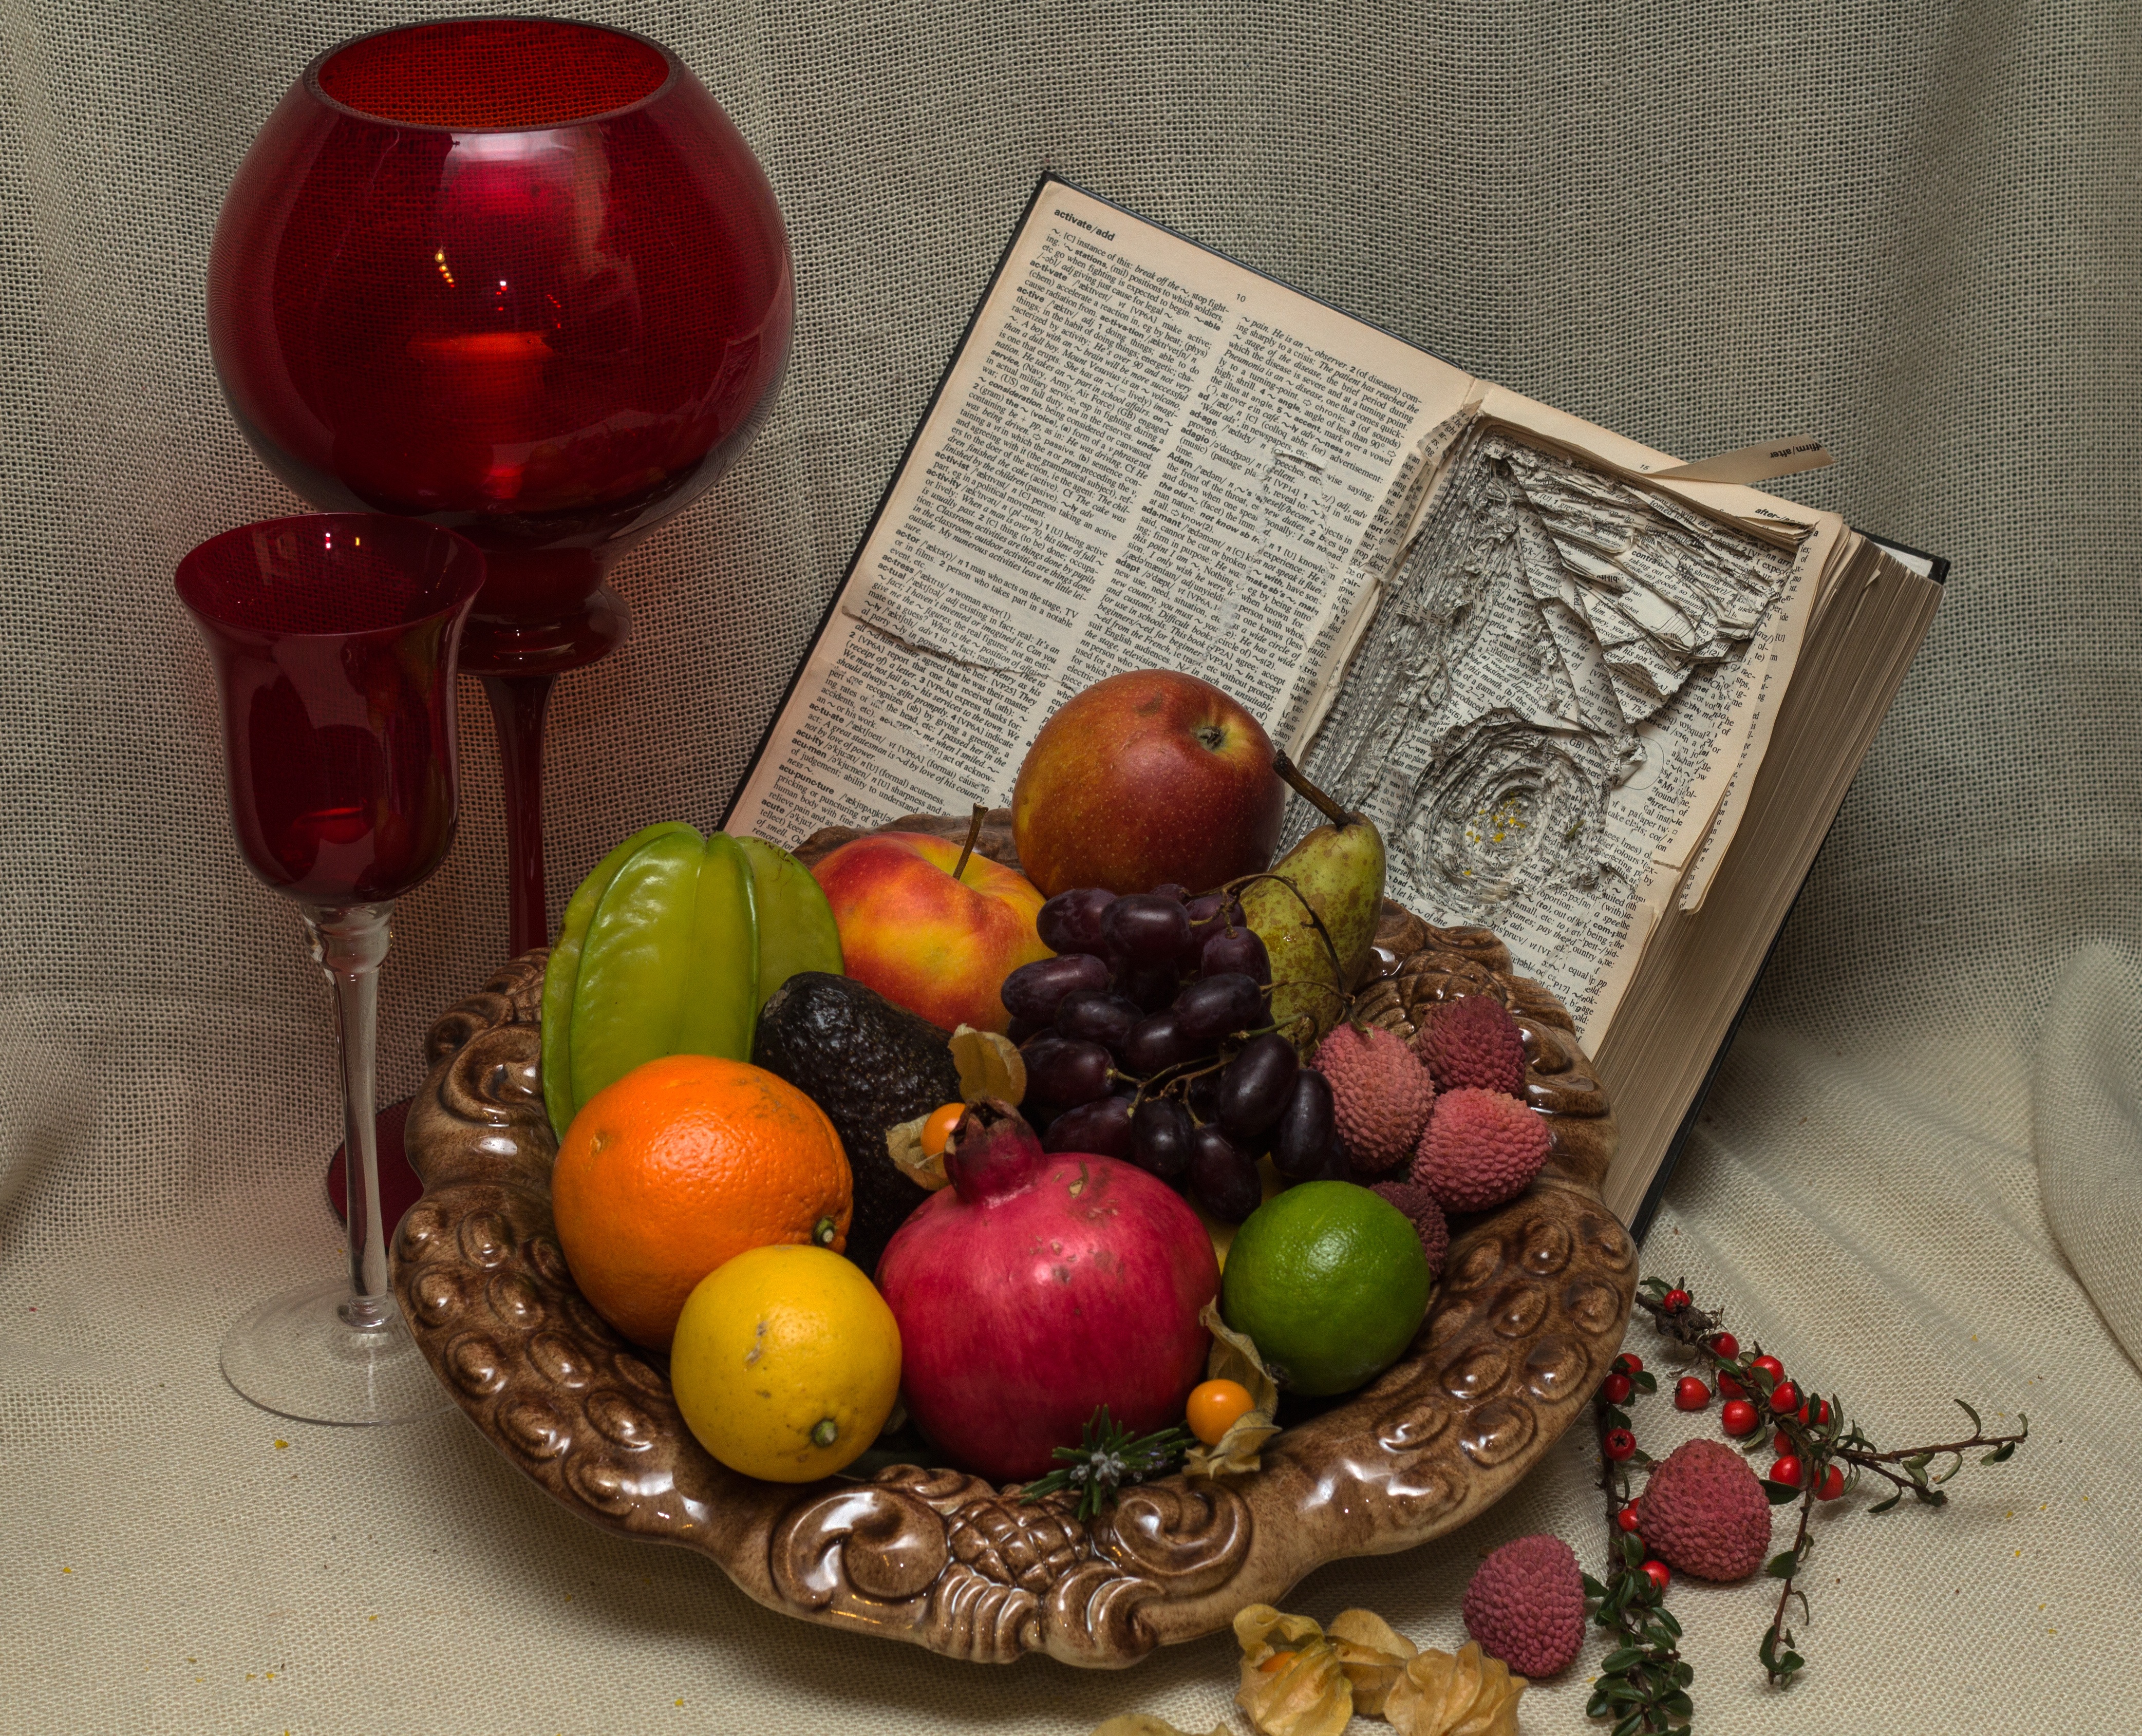
plant, fruit, food, produce, still life, painting, old book, fruit bowl, fruits, flowering plant, still life photography, chalices, land plant